Nia Dennis

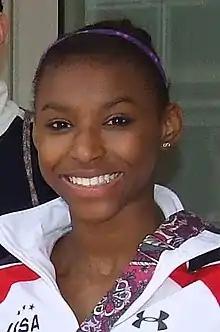
Dennis at the 2014 City of Jesolo Trophy in Jesolo, Italy.

Nia Camille Dennis (born February 23, 1999) is a retired American collegiate artistic gymnast. She was a member of the USA National Team from 2012 to 2016. She is the 2014 Pacific Rim team champion and junior all-around and vault silver medalist. She was a member of the UCLA Bruins women's gymnastics team.